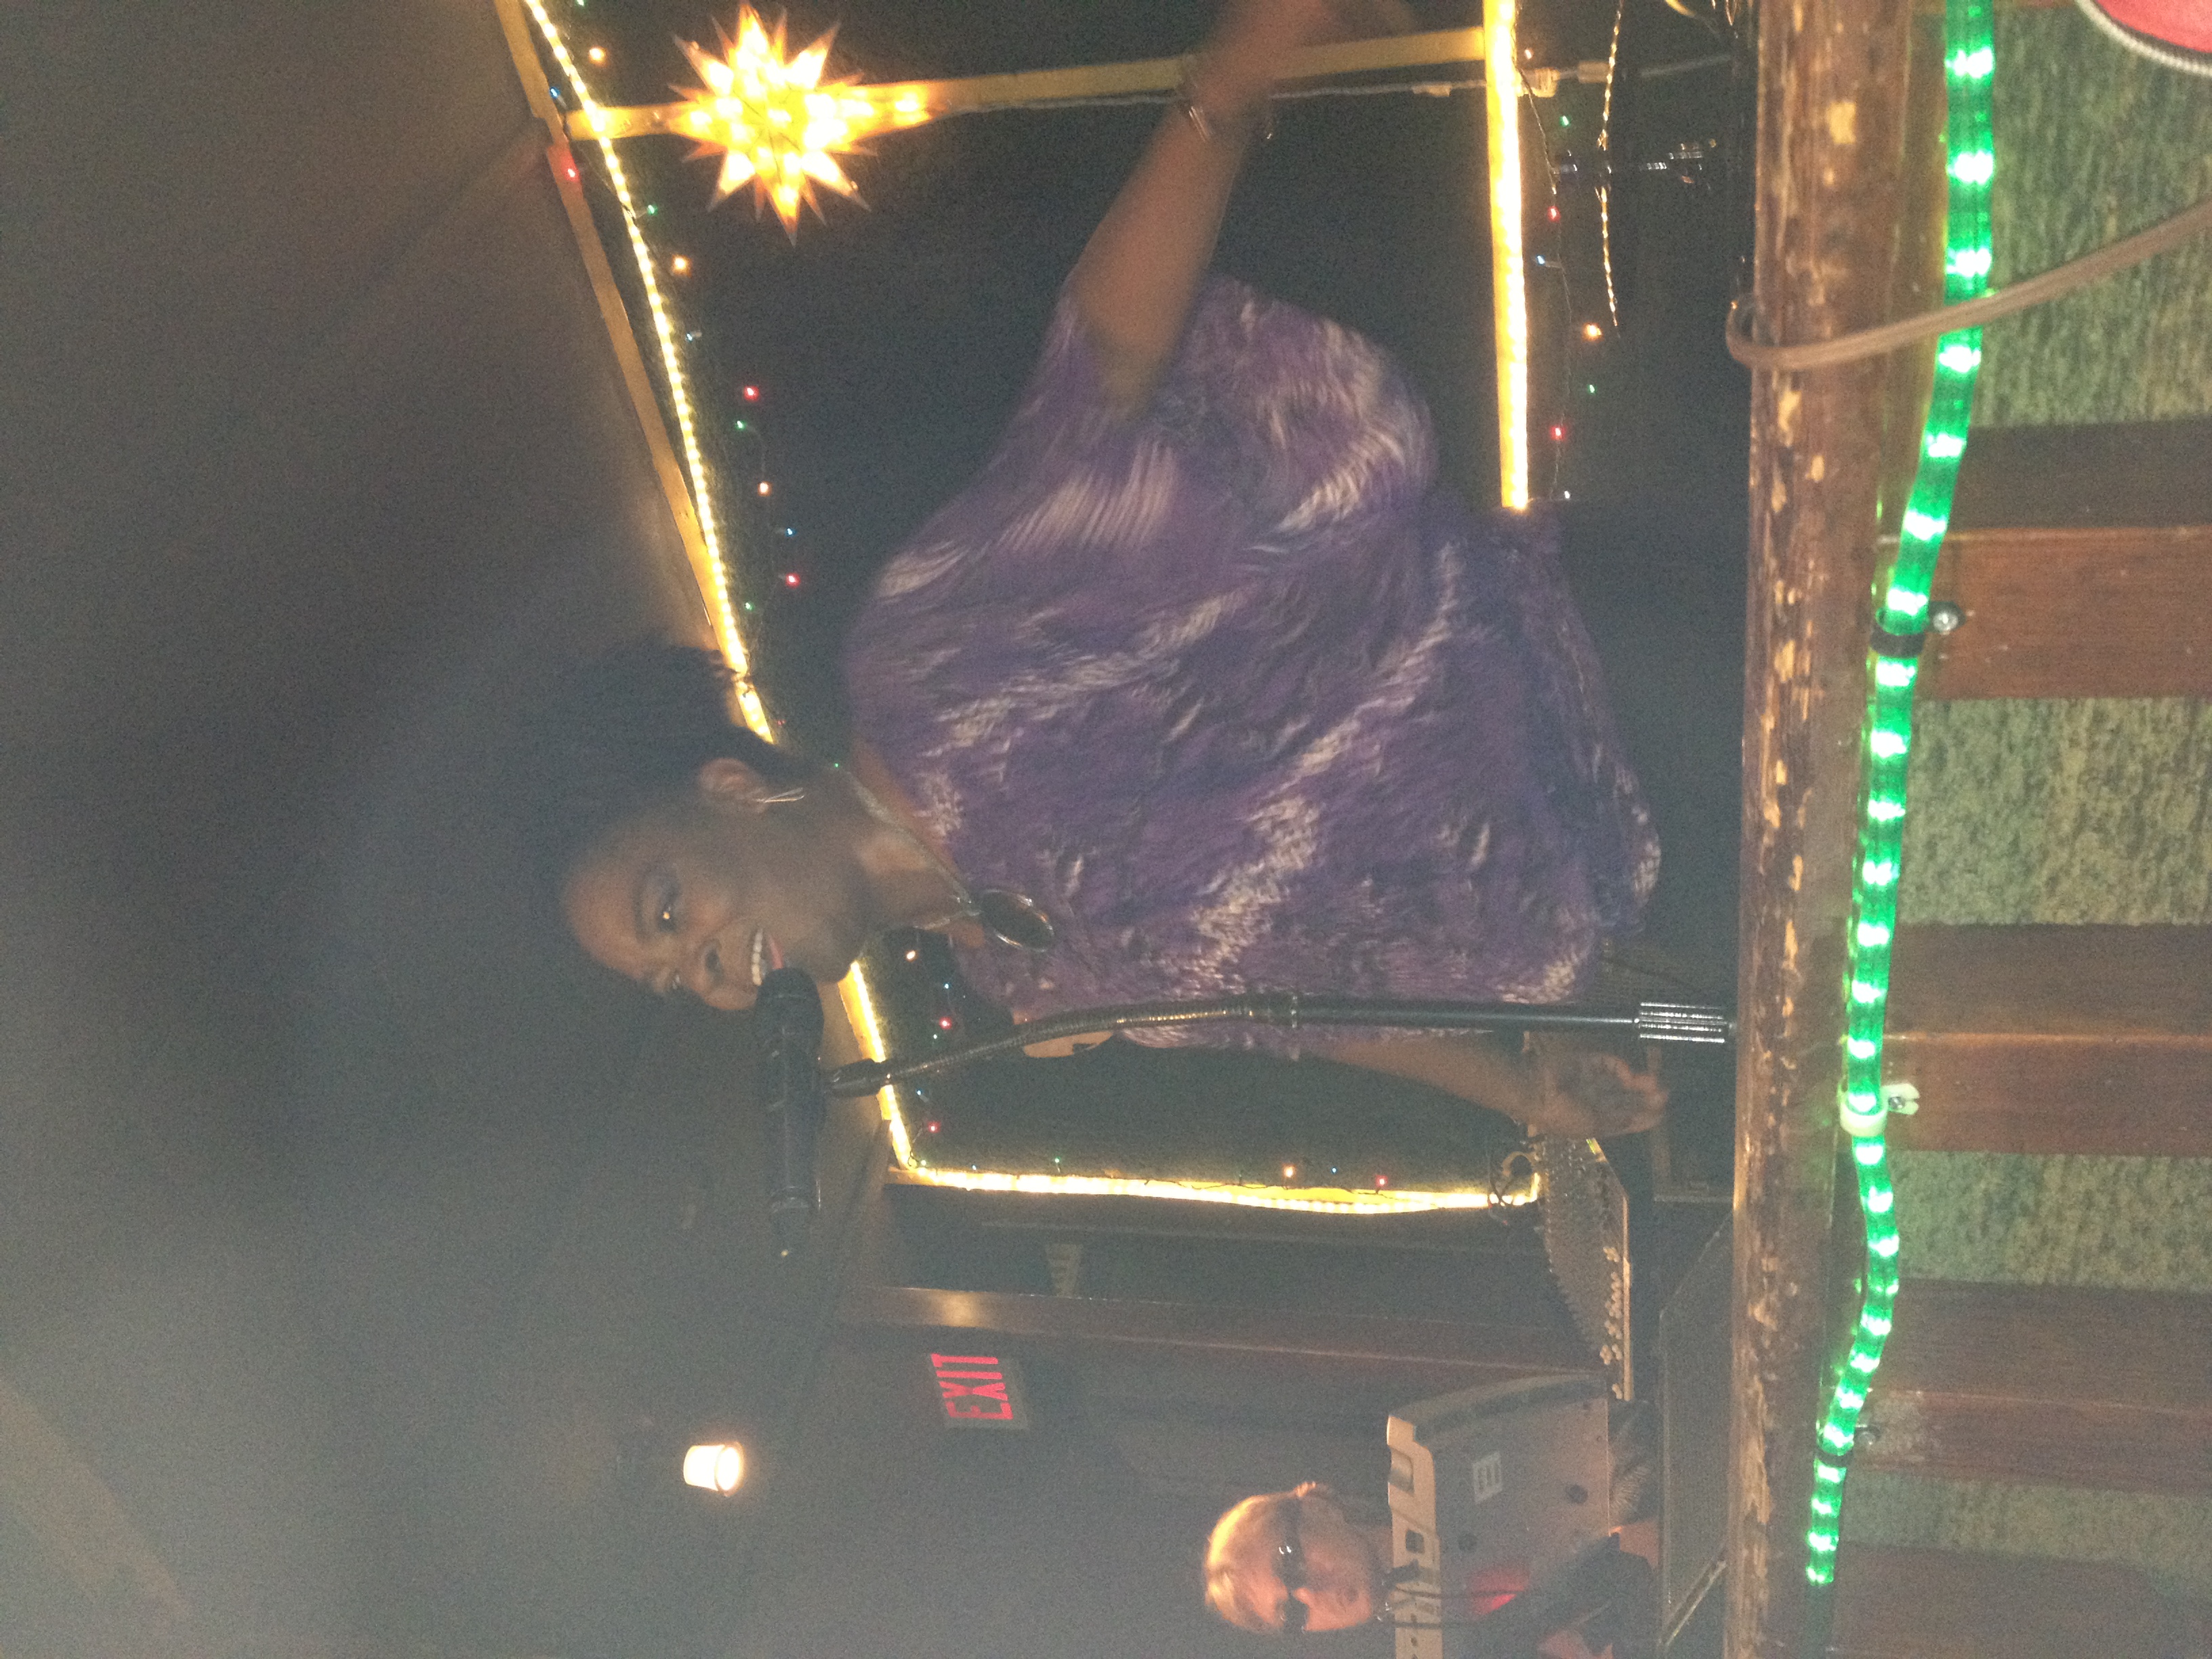
music, concert, performance art, stage, performance, entertainment, performing arts